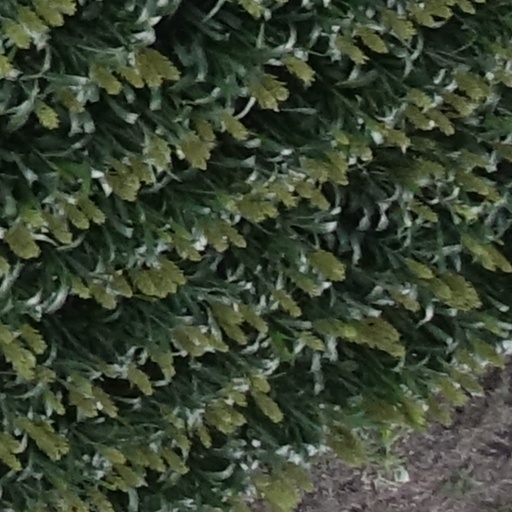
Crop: sorghum